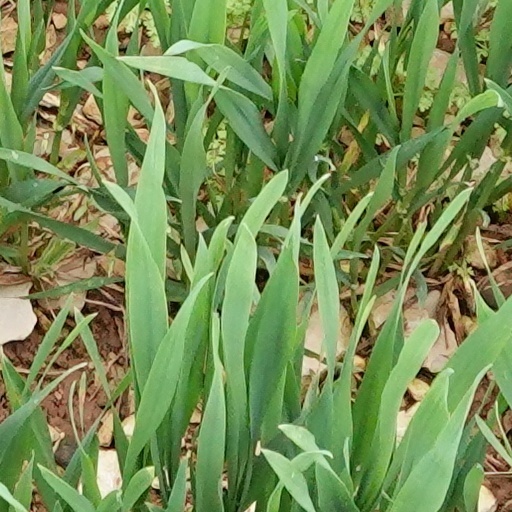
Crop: wheat